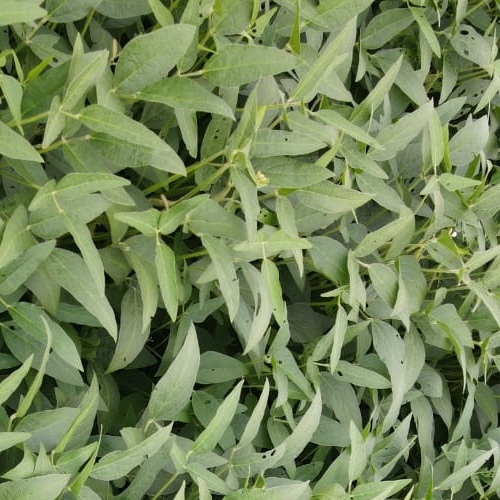
Label: Diabrotica_speciosa